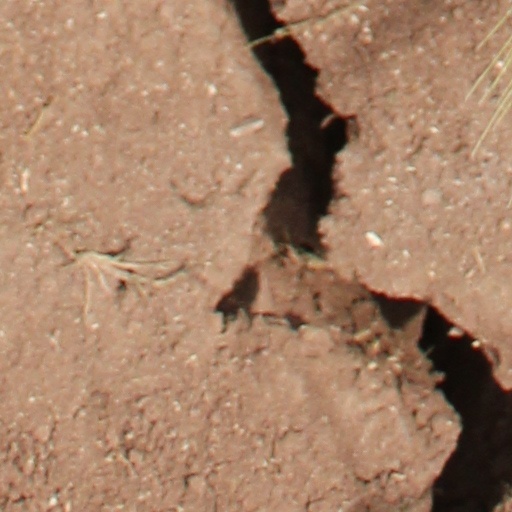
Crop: wheat